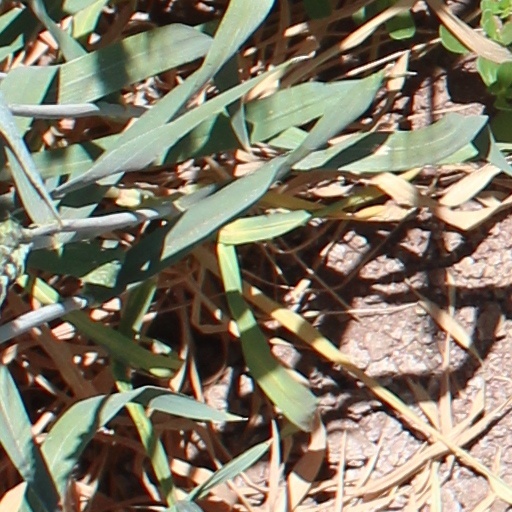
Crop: wheat